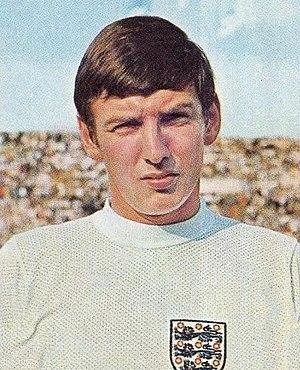
Martin Stanford Peters, né le 8 novembre 1943 à Plaistow dans le Grand Londres et mort le 21 décembre 2019, est un joueur de football anglais.